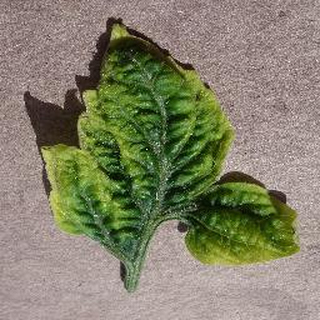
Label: tomato_yellow_leaf_curl_virus